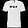
Label: T - shirt / top